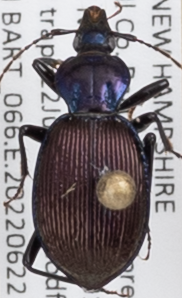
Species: Sphaeroderus canadensis canadensis
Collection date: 2022-06-22
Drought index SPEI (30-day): -1.058
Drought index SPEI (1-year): -0.362
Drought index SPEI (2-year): -1.13